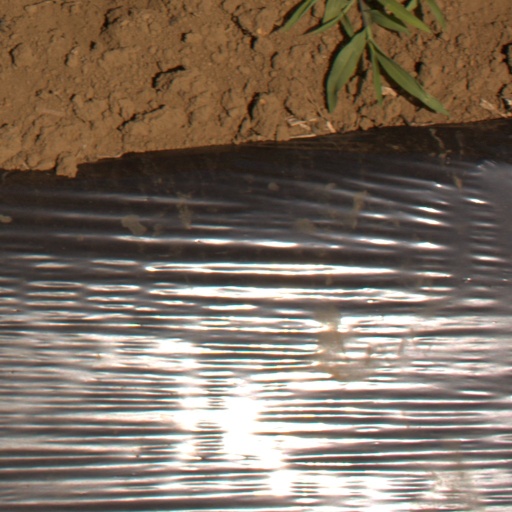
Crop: Jerusalem artichoke